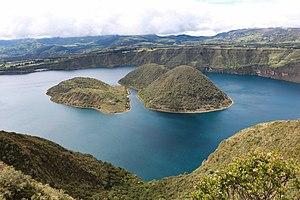
Caldeira de Cuicocha dans la réserve écologique de Cotacachi-Cayapas, Équateur